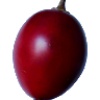
Label: Tamarillo 1